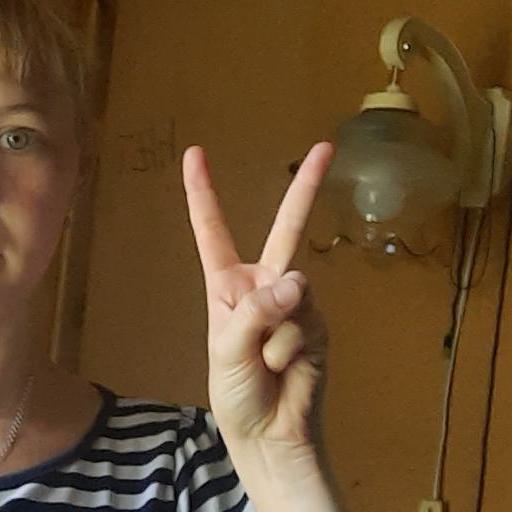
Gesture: peace